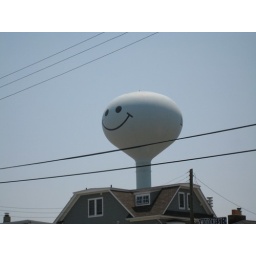
I thought this was really cute -the smile on the water tower in Longport, NJ